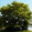
Label: maple_tree